Gwardia Opole

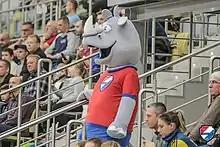
"Gwardek" – the official mascot of Gwardia Opole.

The team was founded in 1945. In 1962, it was promoted to the first league. In his debut season in the top league, he took 4th place. In the 1963/1964 season, the team led by Edward Hyla won the bronze medal of the Polish championship (behind AZS Katowice and ). In the following years, Gwardia continued to play in the first league. They were relegated in 1980, but returned to the 1st after a year when they won the 2nd league by eight points ahead of second-placed . In the 1981/1982 season, it was relegated to the second league again, where it spent the next ten years. The Opole team returned to the first league in the 1992/1993 season - again only for one year - when coached by Henryk Zajączkowski. The club was in the third division in the 1997/1998 season, where it played for three consecutive years. In the 2002/2003 season, the Opole team won the second division and returned to the top division after 10 years. In the 2003/2004 season, the team won only two and drew three, thus relegating it to the first league. In the years 2004-2013, Gwardia played in the first league. In this period, he achieved second place twice (2006/2007, 2010/2011) and third place twice (2007/2008, 2011/2012). In the 2012/2013 season, when Marek Jagielski was the coach, the team won the first division and got promoted to the Superliga. In the 2013/2014 season, the team won five, drew one and lost 16, finishing 11th and relegated to the First Division. During the season, in December 2013, there was a change of coach: Marek Jagielski was replaced by . In 2014, Rafał Kuptel became the new coach of Opole. In the 2014/2015 season, Gwardia dominated the second division: they won all 26 of their matches, thus once again promoted to the Superliga. The team's new home, the "Okraglak" hall, was handed over in September 2017, and since 2018 the facility has been called the . In the 2017/2018 season, the team debuted on the international cup circuit, when they were eliminated in the third round against RD Koper of Slovenia in the EHF Cup. In the 2018/2019 season, Opole finished the regular season in 4th place. In the semifinals of the playoffs, they lost to the favorite Vive Kielce (32:31; 28:37). However, a one-goal victory (32:31) in the first meeting was a sensation: Gwardia's victory ended Kielce's 103-match winning streak since March 2016. In the race for 3rd place, Gwardia faced MMTS Kwidzyn. He lost the first match 25:26, but won the rematch 26:24 and won the bronze medal of the Polish championship. The team's top scorers in the 2018/2019 season: Patryk Mauer (149 goals), (120 goals) and Antoni Łangowski (116 goals). For the third time in a row, Adam Malcher received the award for the best goalkeeper in the league, and for the second time in a row, Rafał Kuptel was recognized as the best coach in the Superliga.